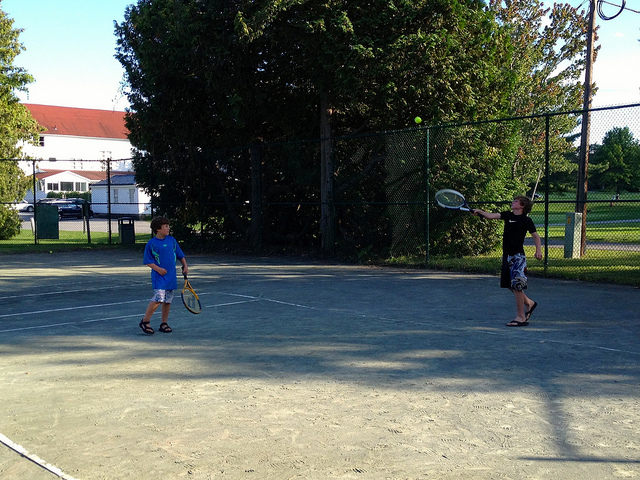
hai đứa trẻ đang cầm vợt chơi tennis ngoài sân